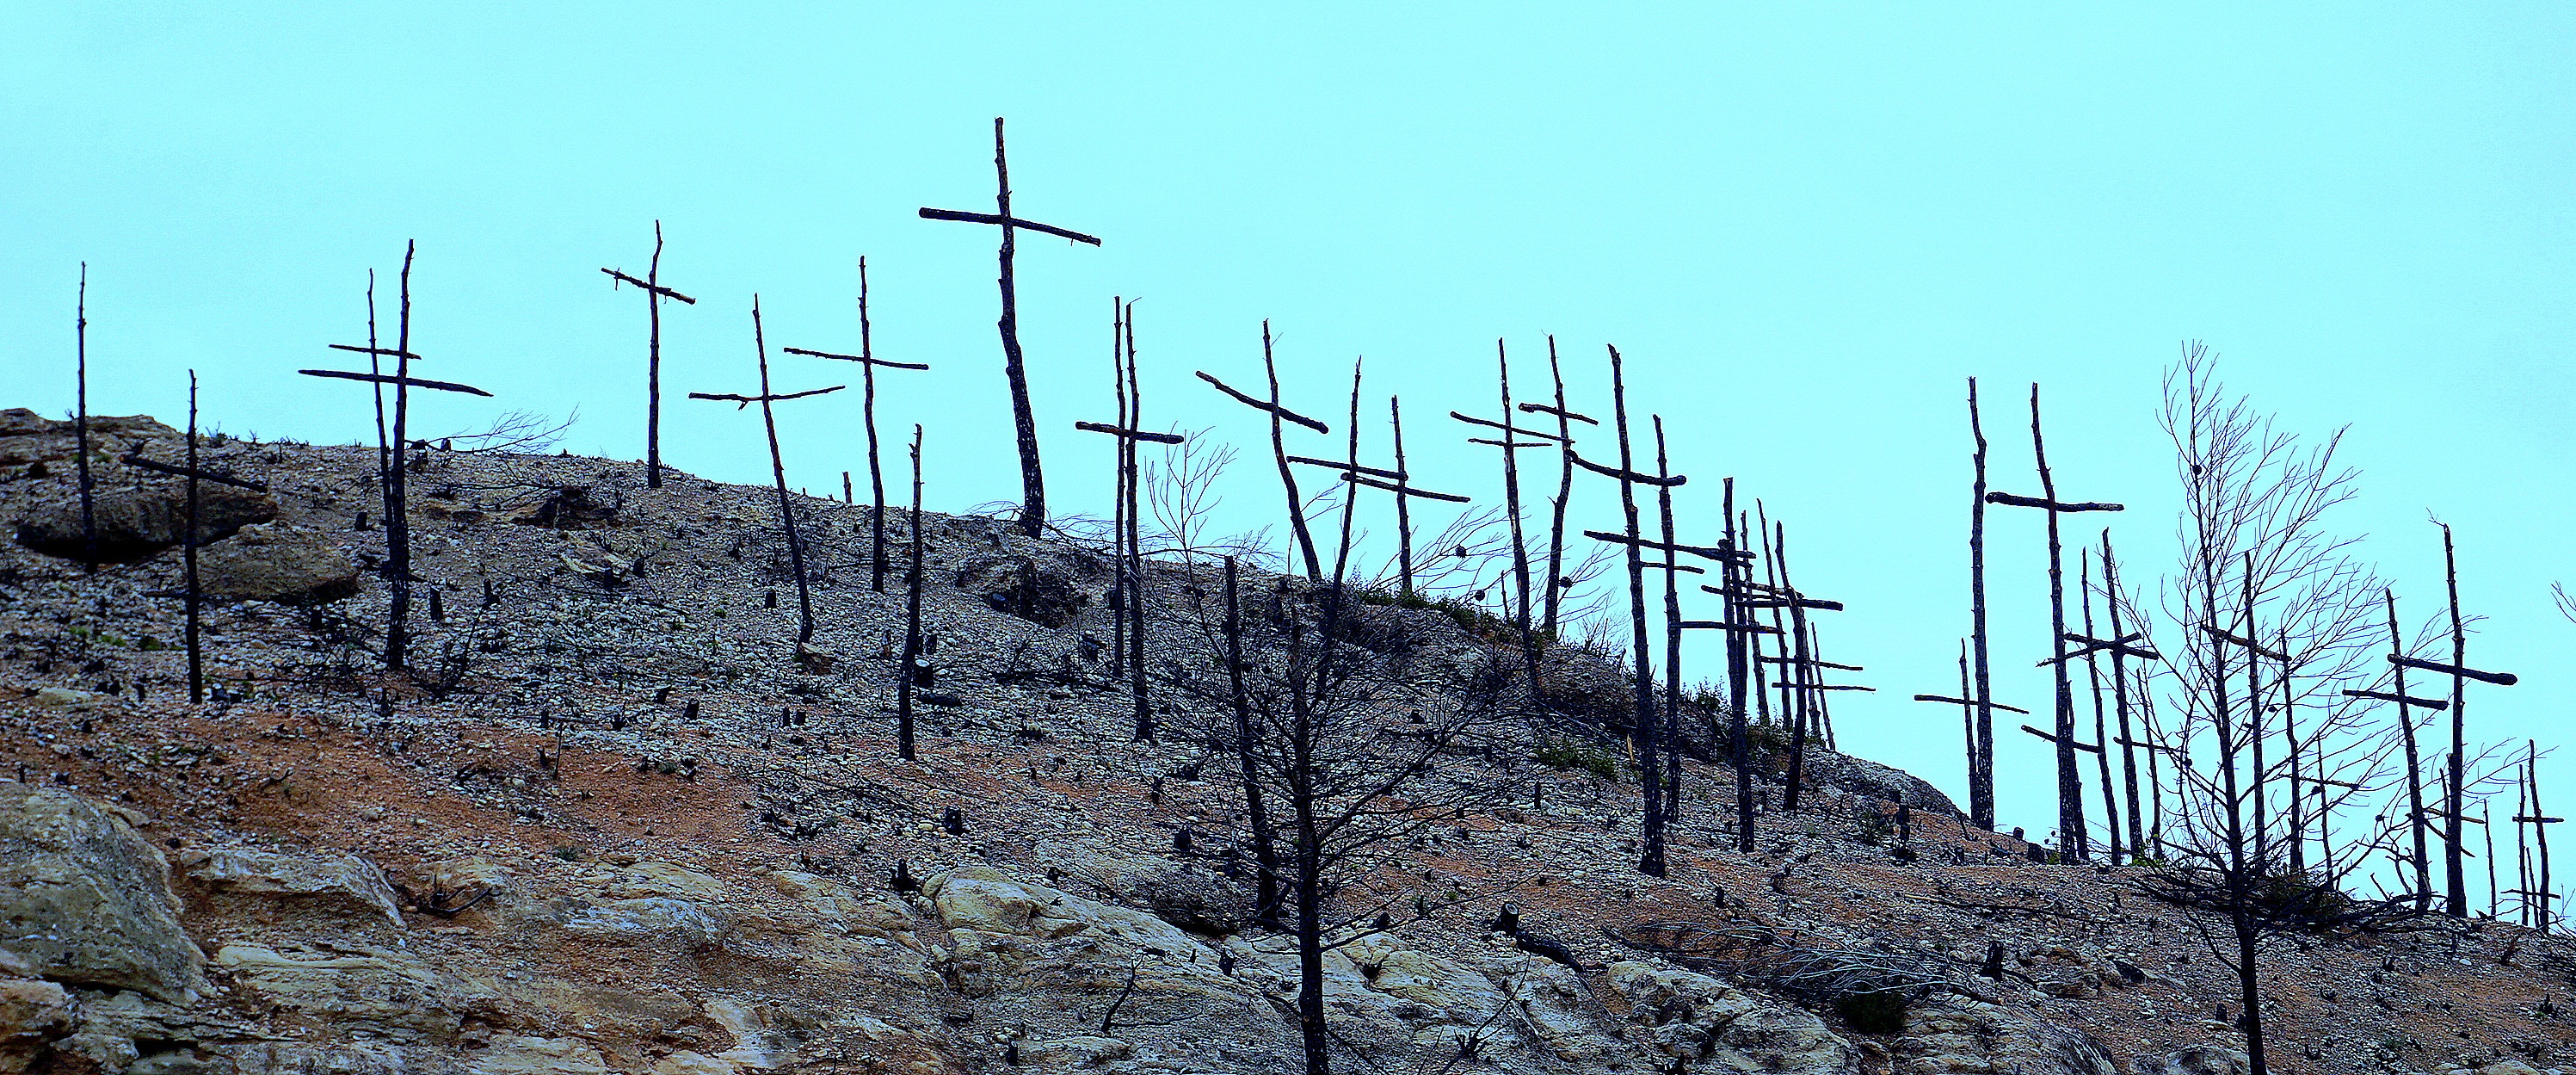
sea, fence, wind, wall, death, forest fire, firewood burned, burnt mountain, degradation, artistic crosses